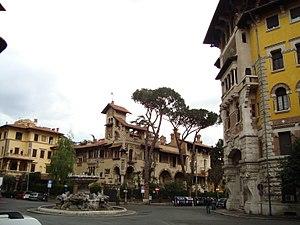
Trieste est un quartiere situé au nord de Rome en Italie. Il est désigné dans la nomenclature administrative par Q.XVII et fait partie du Municipio II. Sa population est de 65 139 habitants répartis sur une superficie de 3,7063 km².